Bang Phai MRT station

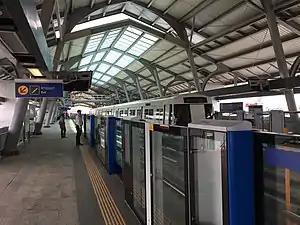
Platform of Bang Phai MRT station

Bang Phai station is a Bangkok MRT rapid transit station on the Blue Line, above Phet Kasem Road in Bangkok, Thailand, in the area known as "Bang Phai" (the beginning of Khlong Phasi Charoen). Not to be confused with the Khlong Bang Phai station on the Purple Line.